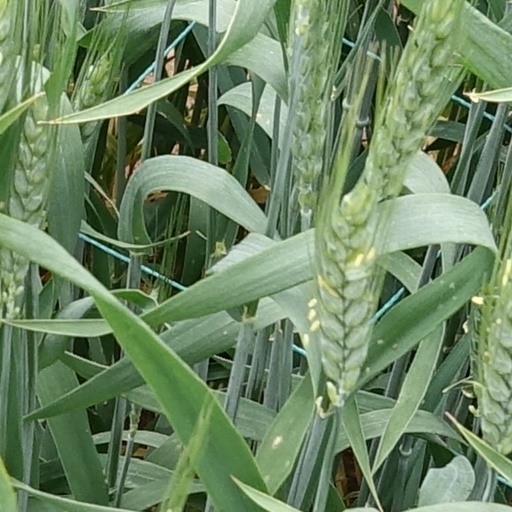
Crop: wheat